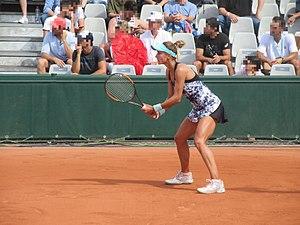
Lesia Tsurenko à Roland-Garros en 2018